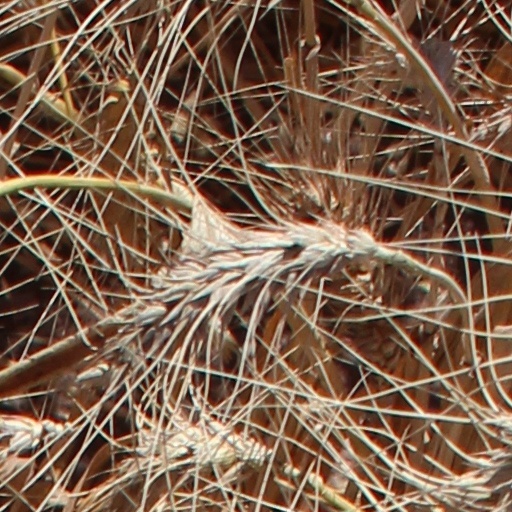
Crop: wheat